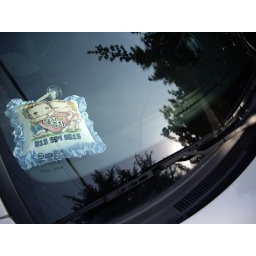
phone number in car window